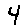
Label: 4